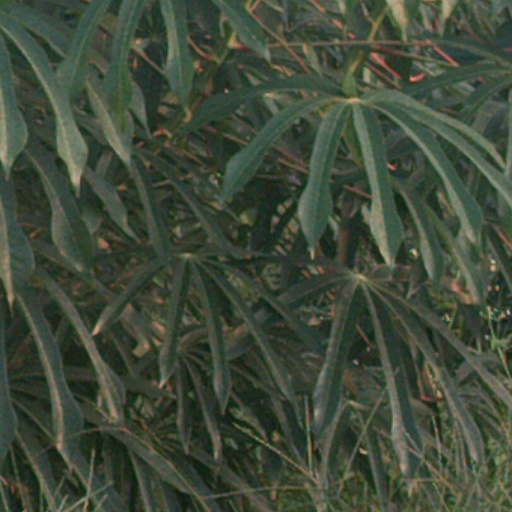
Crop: cassava